Joe Thompson (musician)

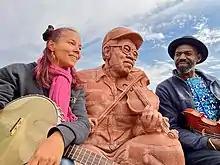
Carolina Chocolate Drops founding members Rhiannon Giddens and Justin Robinson at Joe and Odell Thompson's Memorial in Mebane during the filming of "Black Fiddlers"

He was a recipient of a 2007 National Heritage Fellowship awarded by the National Endowment for the Arts, which is the United States government's highest honor in the folk and traditional arts. In the same year, he performed at the Kennedy Center for the Performing Arts in Washington, D.C.